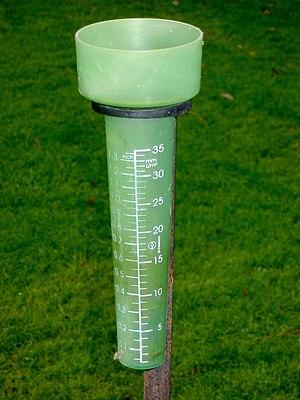
Le pluviomètre est un instrument météorologique destiné à mesurer la quantité de précipitations tombée pendant un intervalle de temps donné en un endroit. L'un des plus communs dans les stations météorologiques, il en existe différents types, certains à mesure directe et d'autres automatiques. Ces derniers peuvent être reliés à des enregistreurs en continu de la hauteur d'eau des précipitations et sont alors appelés pluviographes.
La pluviométrie est l'évaluation quantitative des précipitations, de leur nature et distribution. Elle est calculée par diverses techniques. Plusieurs instruments sont utilisés à cette fin, dont le pluviomètre/pluviographe est le plus connu. L'unité de mesure varie selon que le type de précipitations est solide ou liquide, mais elle est ramenée en millimètre d'équivalence en eau par mètre carré de surface à fin de comparaisons. Toute précipitation de moins de 0,1 mm est qualifiée de « trace ».